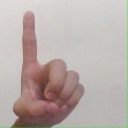
अक्षर: ड